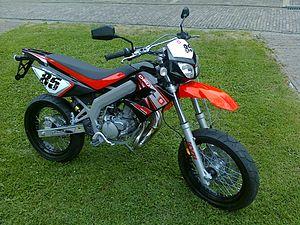
Derbi est un constructeur de motocyclettes espagnol dont la société mère est italienne.